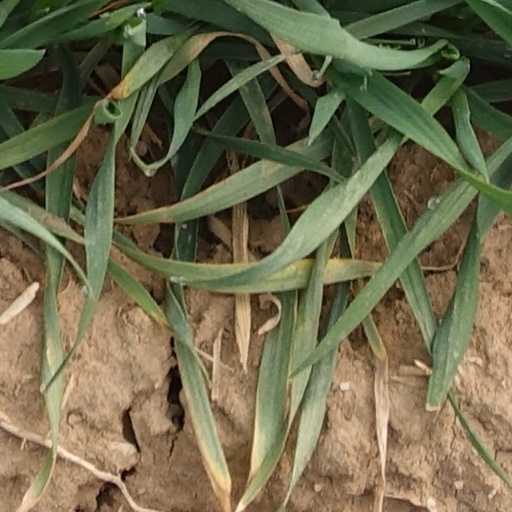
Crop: wheat